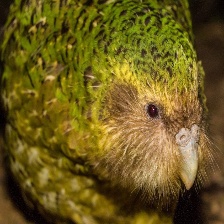
Species: KAKAPO
Scientific name: STRIGOPS HABROPTILUS